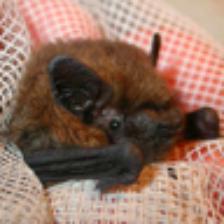
Label: NonHuman